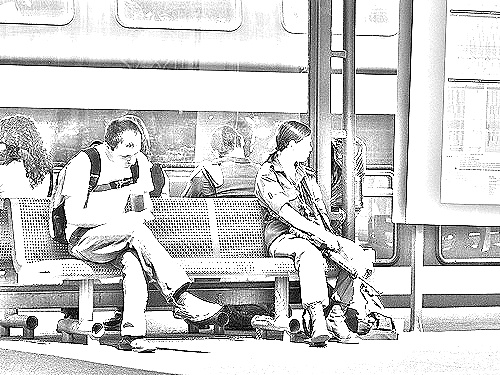
Portrait style: Sketch Portrait